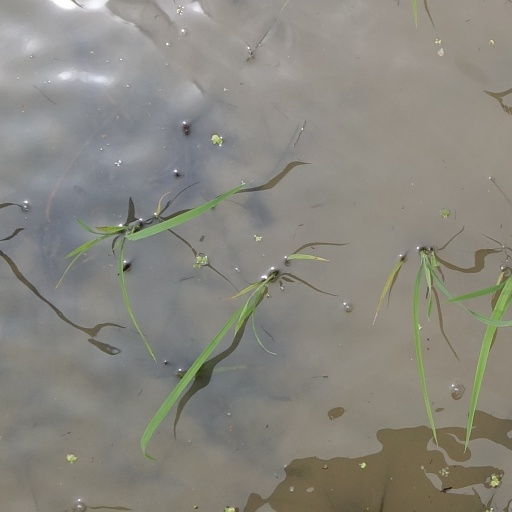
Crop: rice